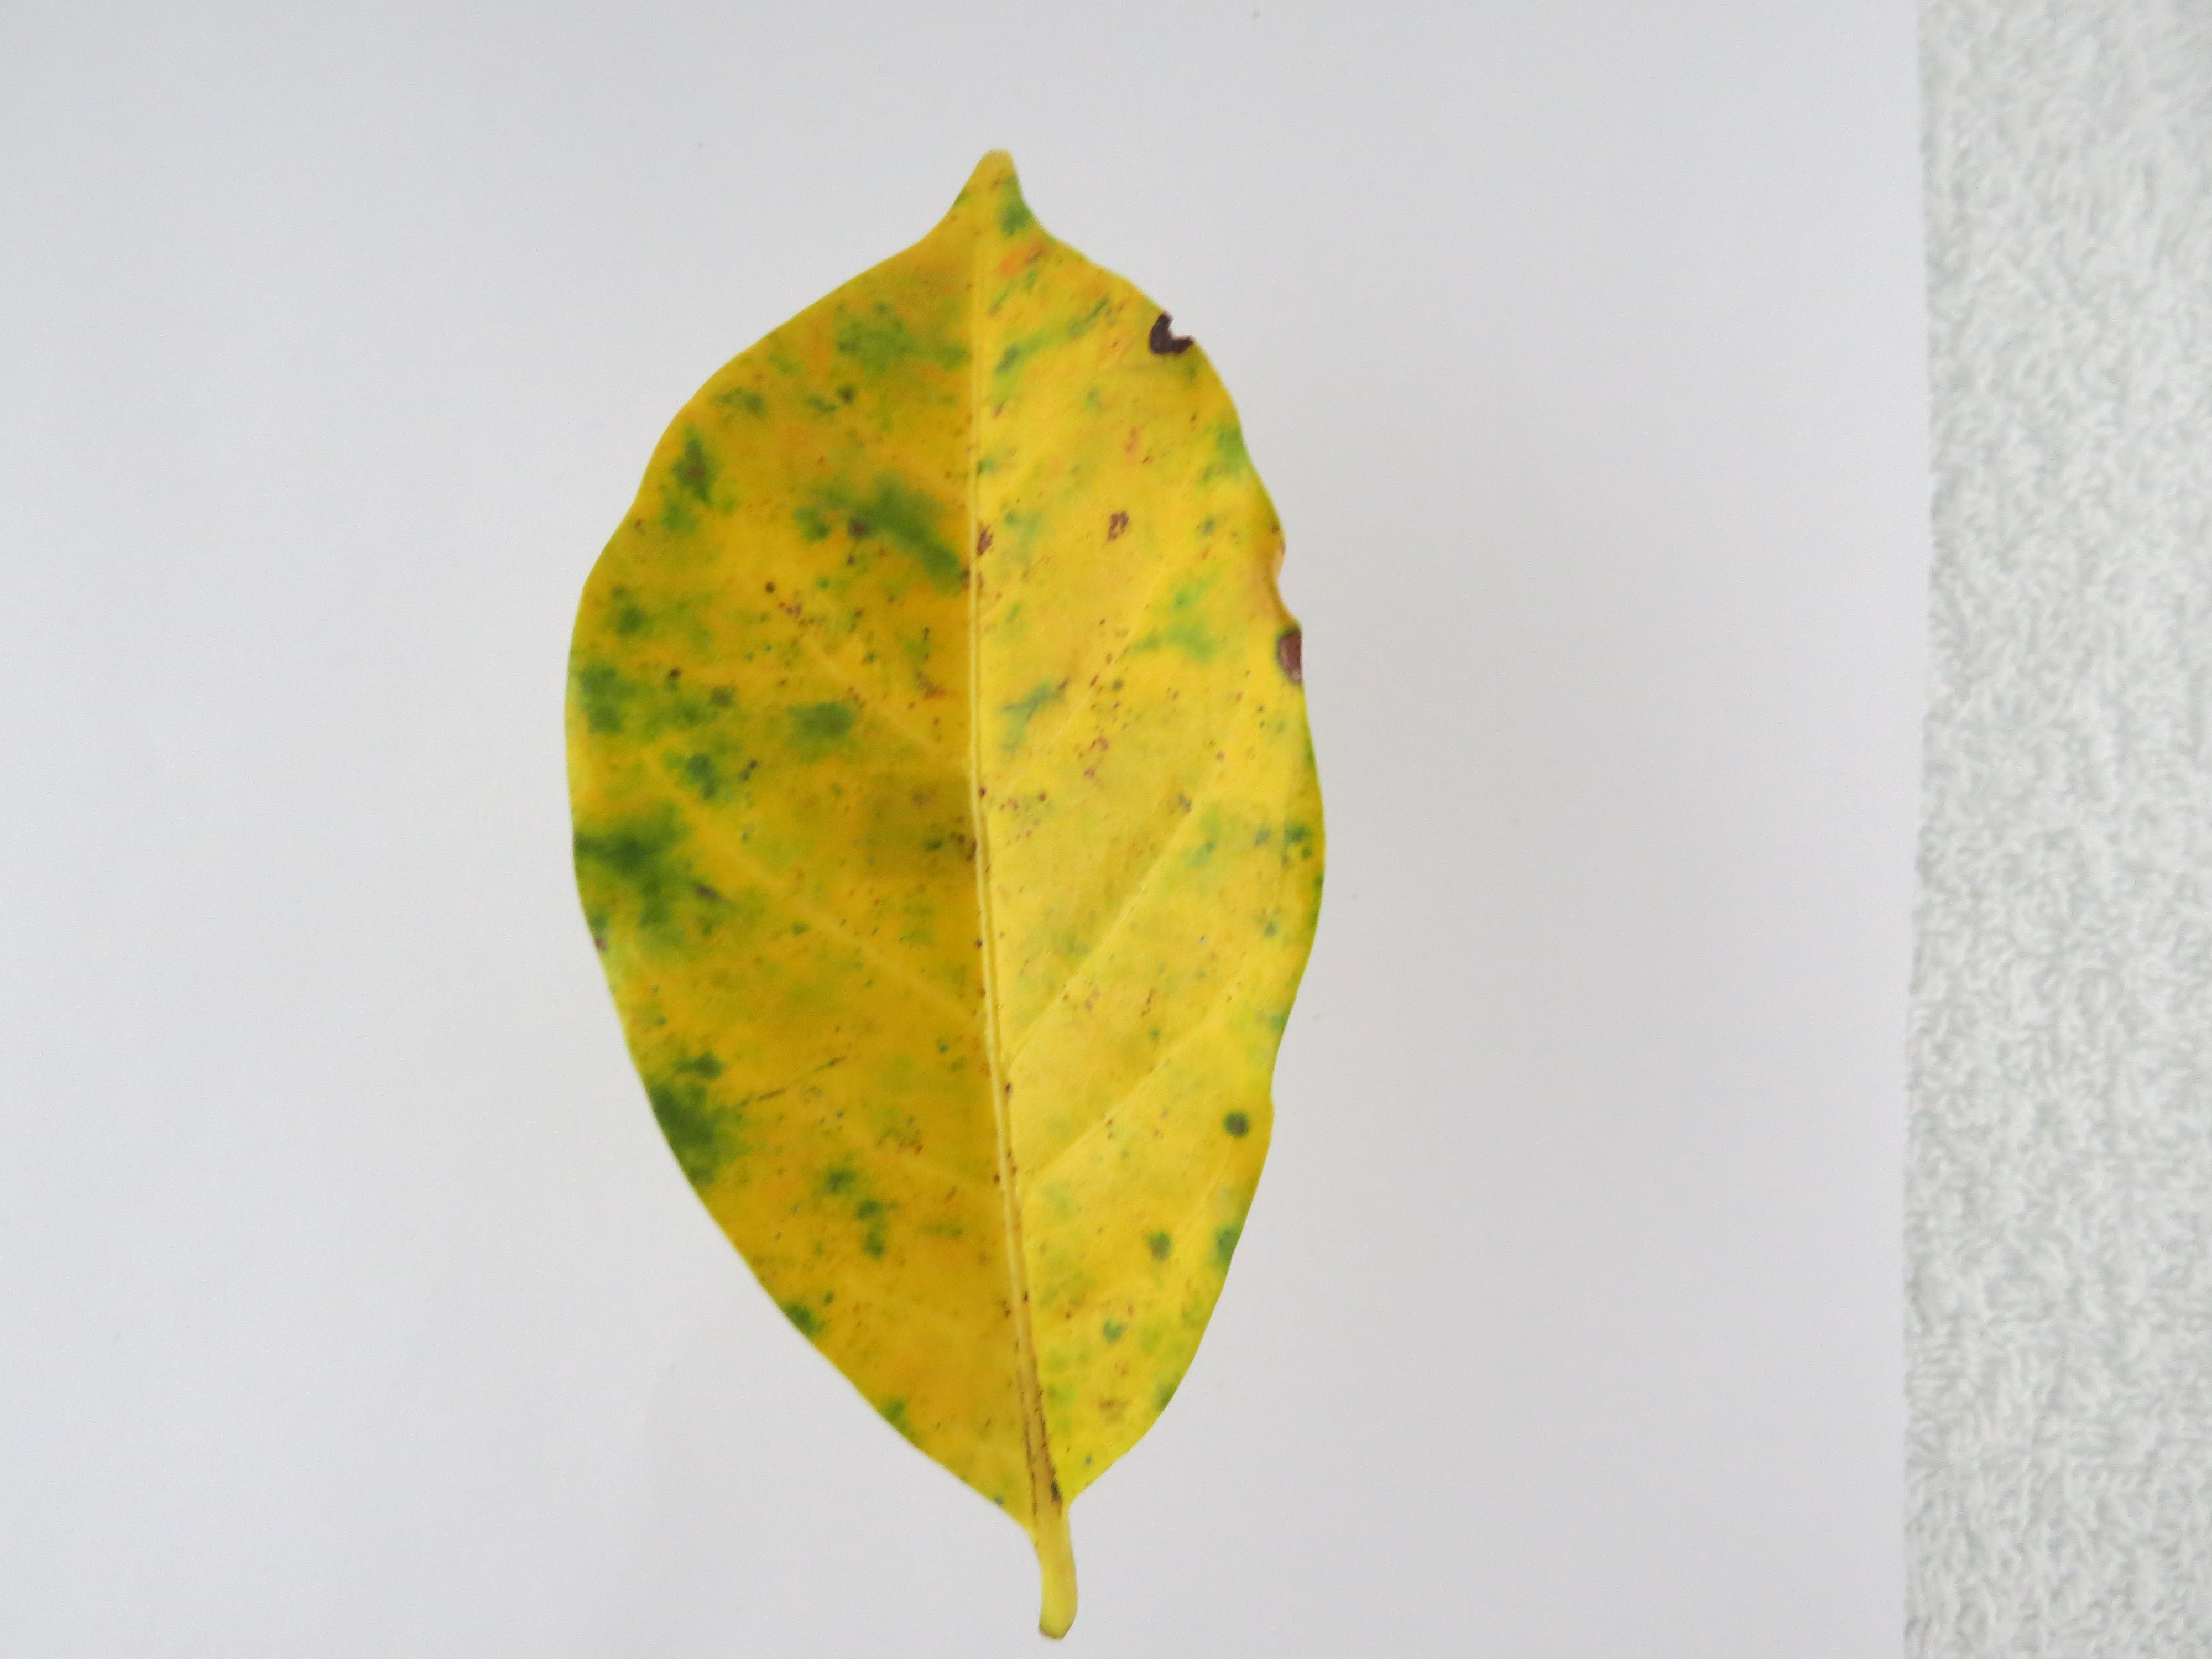
Label: nitrogen-N